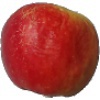
Label: Apple Red Yellow 1